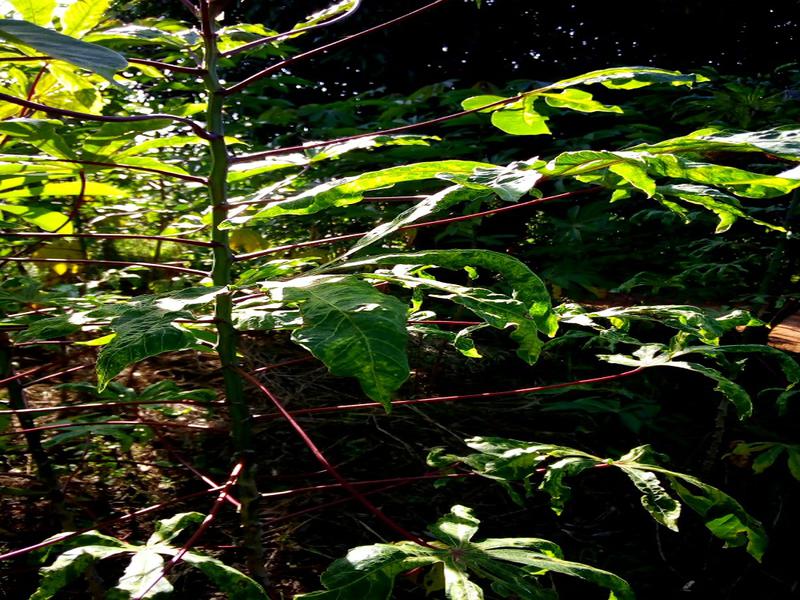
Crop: cassava
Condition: mosaic_disease